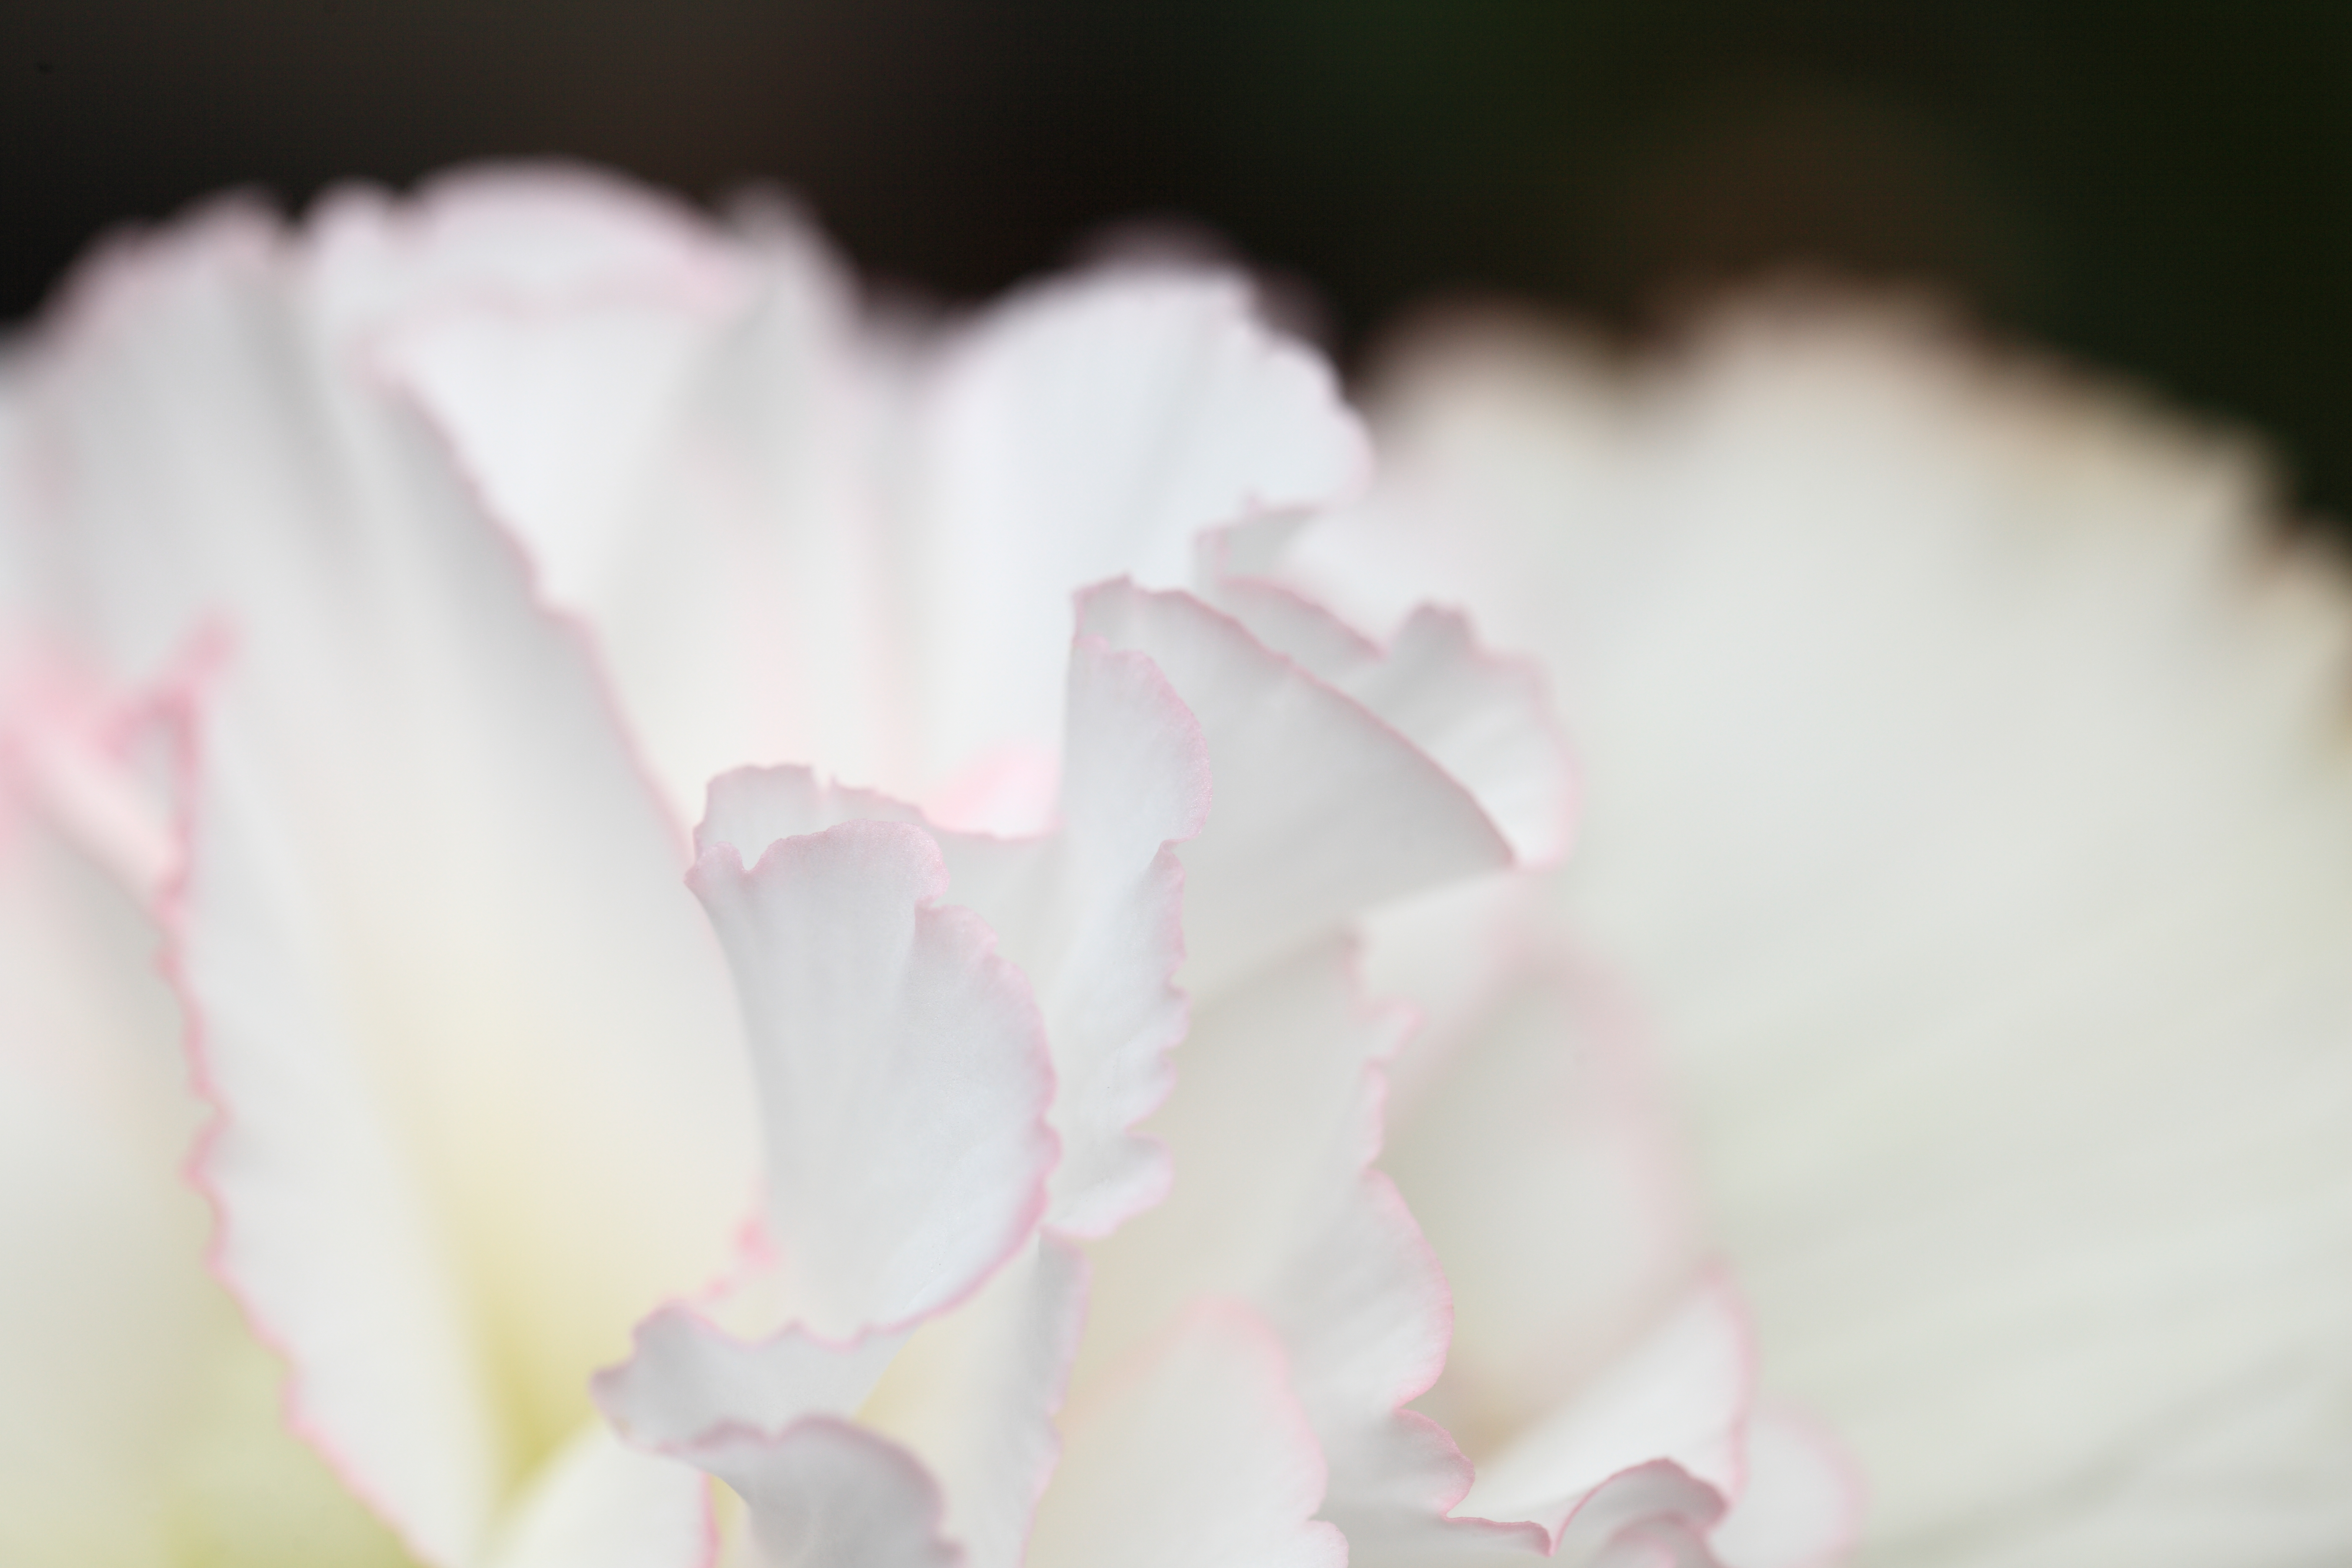
blossom, plant, white, photography, flower, petal, high, pink, flora, close up, cool image, tokyo, 5d, hires, begonias, tuberous, markii, hi, res, resolution, begonia, jindaishokubutsukouen, choufu, tuberhybrida, macro photography, flowering plant, land plant